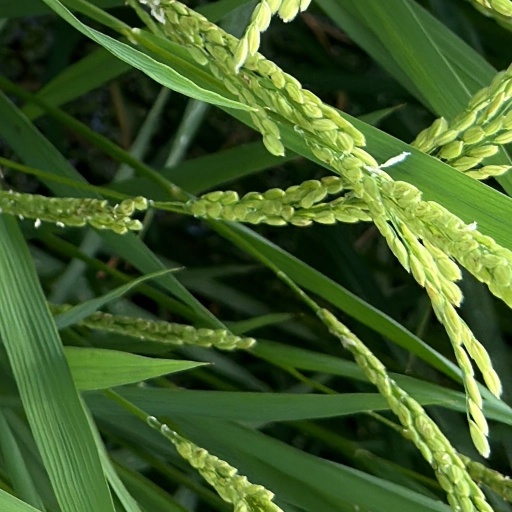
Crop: rice